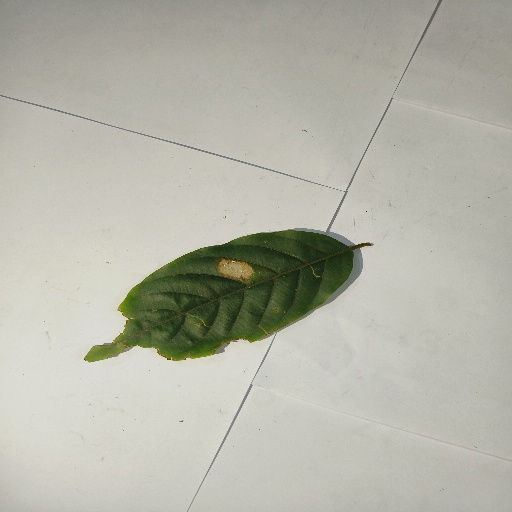
Species: HariTaki
Leaf condition: Bacterial Spot